Livingston, Montana

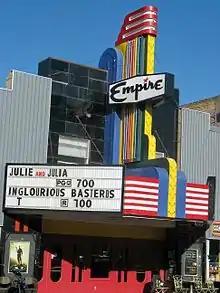
Empire Theater downtown

According to the United States Census Bureau, the city has a total area of , of which is land and is water.